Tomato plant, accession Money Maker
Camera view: horizontal (90 deg, fisheye); turntable rotation: 270 degrees
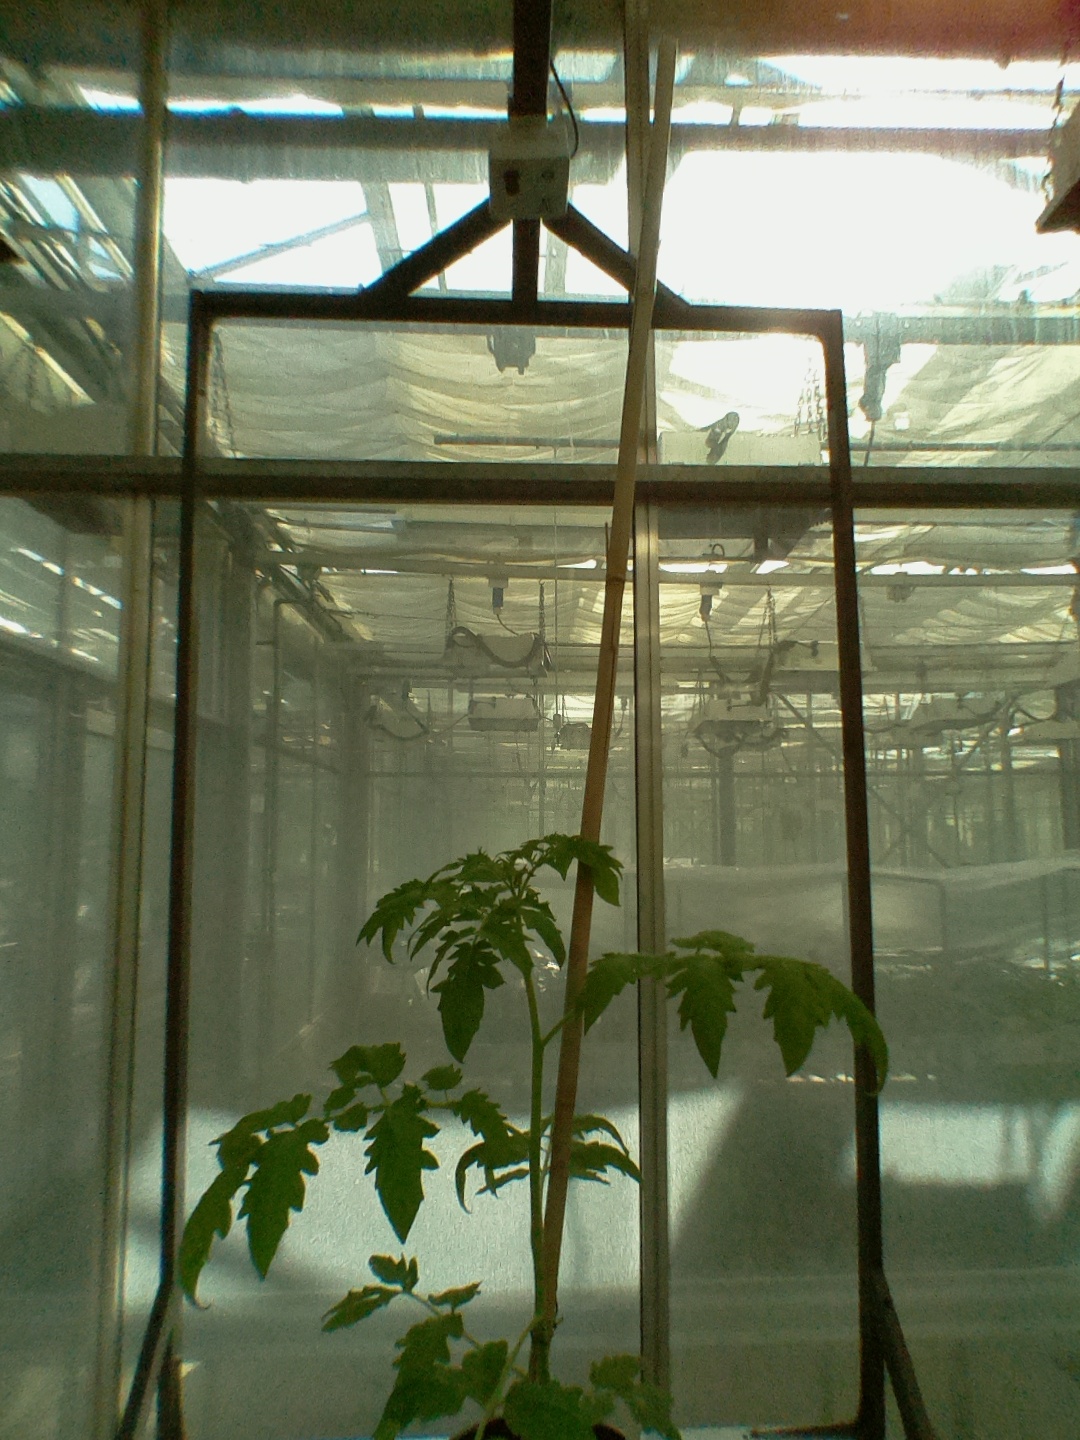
BBCH growth stage 15: 10 of true leaves visible